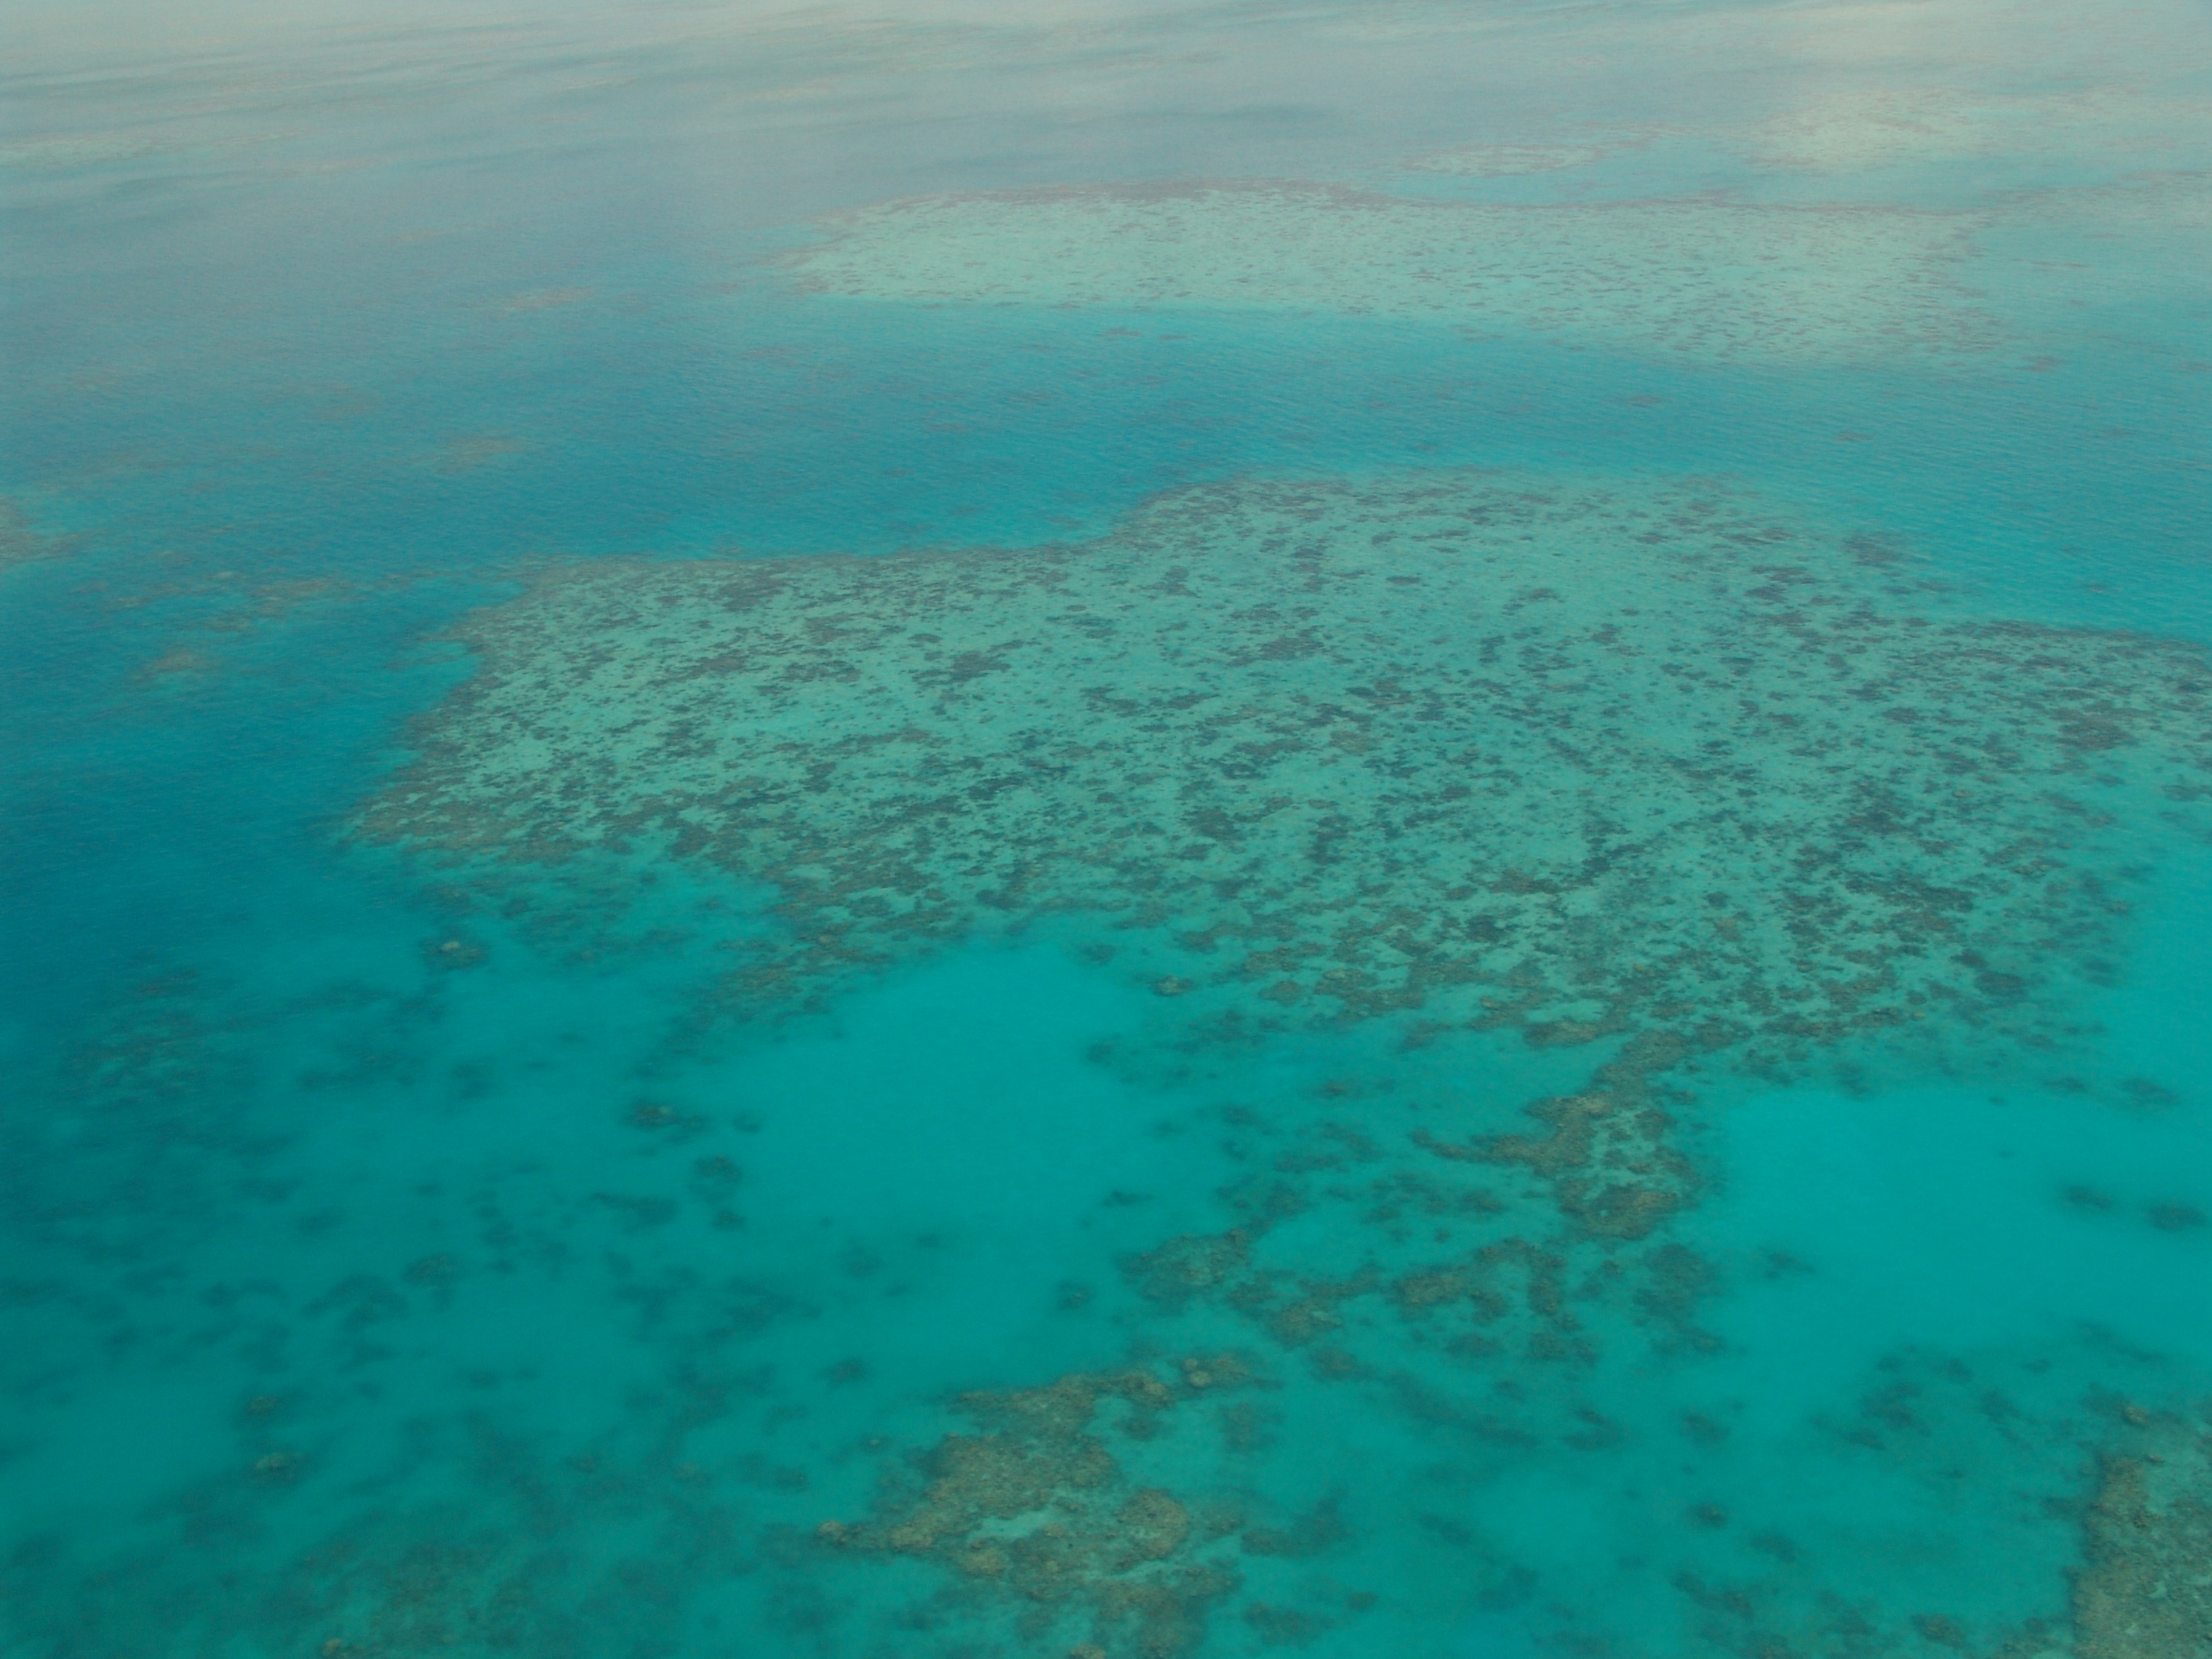
sea, ocean, diving, underwater, lagoon, island, aerial view, coral, coral reef, reef, archipelago, pacific, landform, great barrier reef, shoal, atoll, geographical feature, marine biology